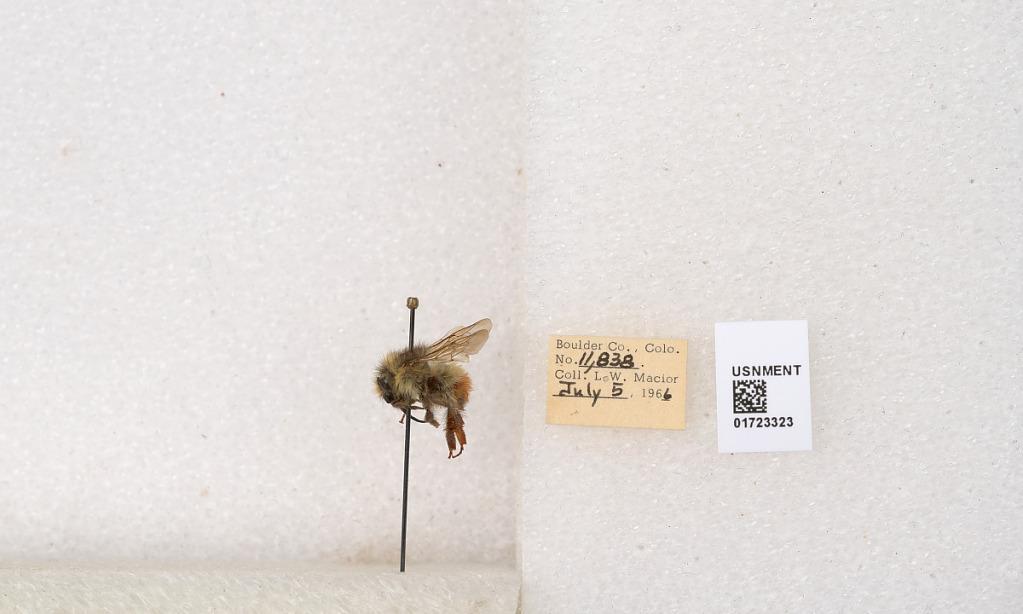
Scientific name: Bombus flavifrons Cresson
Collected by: L. Macior
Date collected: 1966-7-5
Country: United States
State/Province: Colorado
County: Boulder
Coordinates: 40.0925, -105.358